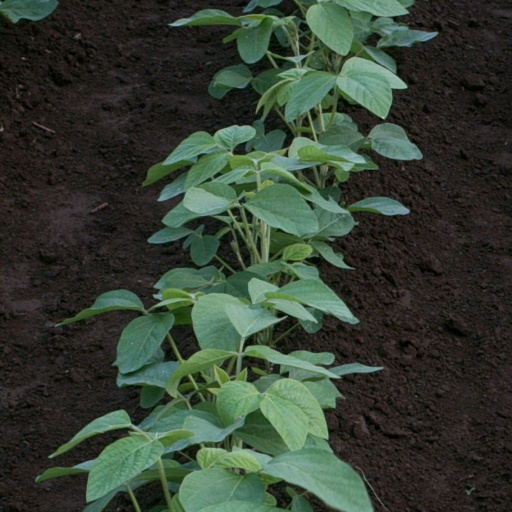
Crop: soybean